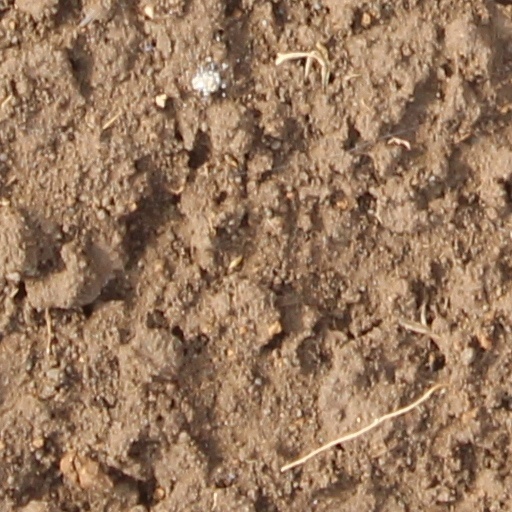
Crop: wheat